Describe the emotion expressed in this image:  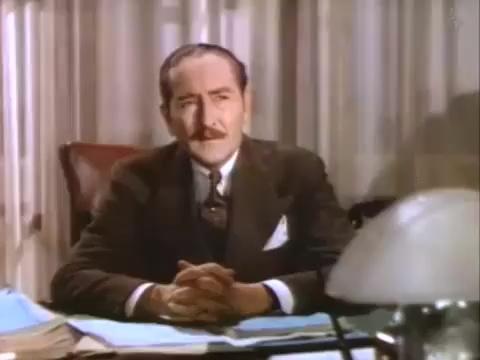
This person displays Fear, valence and arousal with low intensity.